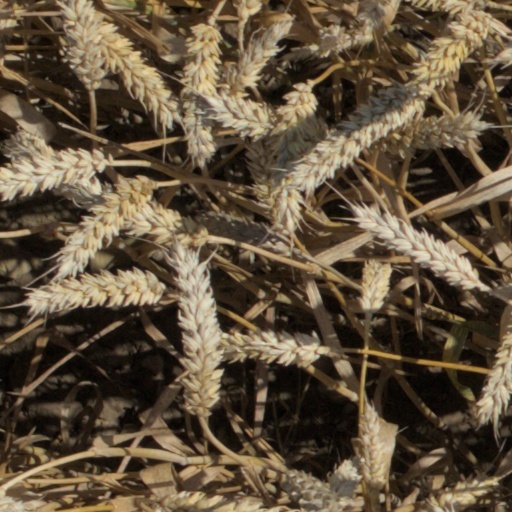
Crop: wheat